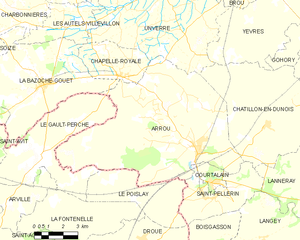
Carte d'Arrou et des communes limitrophes.
Arrou est une ancienne commune française située dans le département d'Eure-et-Loir en région Centre-Val de Loire. Le 1ᵉʳ janvier 2017, Arrou est intégrée à la Commune nouvelle d'Arrou, dont elle devient le chef-lieu avec statut de commune déléguée.